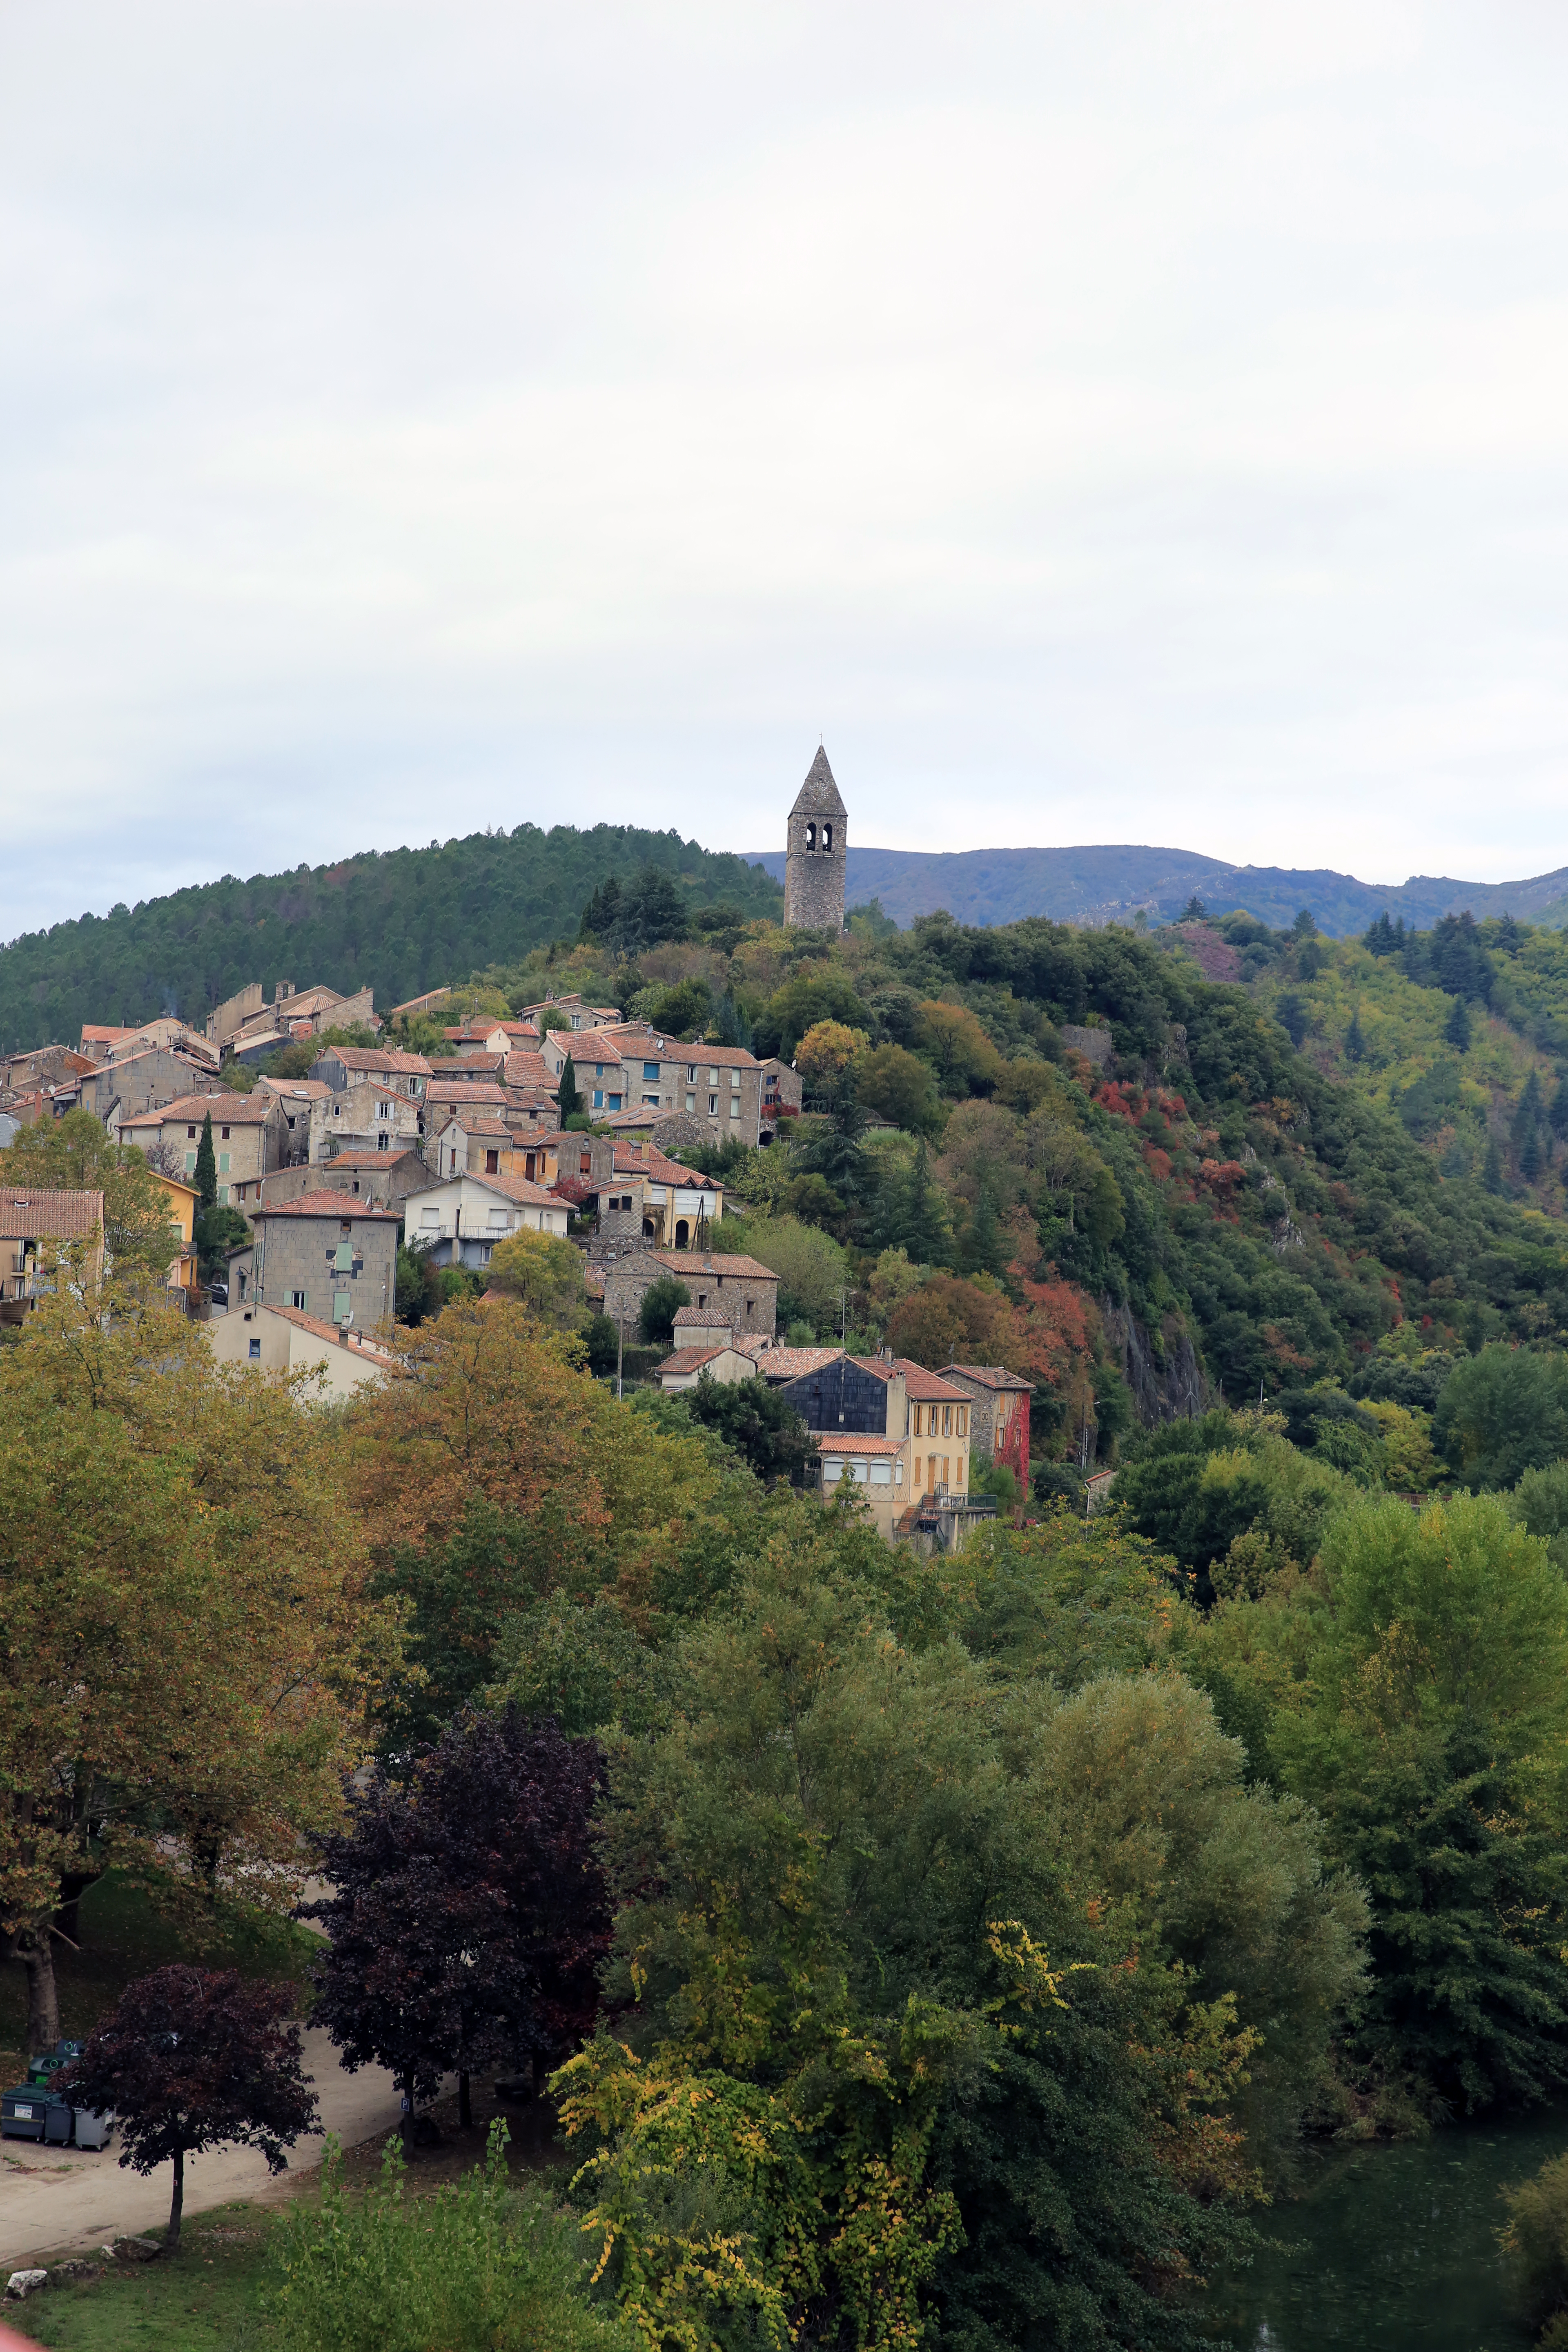
landscape, tree, outdoor, mountain, rain, fall, hill, town, chateau, village, europe, canon, castle, fortification, paysage, herbst, automne, occitanie, isasza, southfrance, sdfrankreich, zuidfrankrijk, languedocroussillon, hrault, eos5d, exterieur, pluie, octobre, cielgris, hautscantons, monslatrivalle, regen, rural area, aerial photography